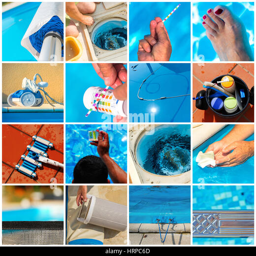
collage close - up maintenance of a private pool